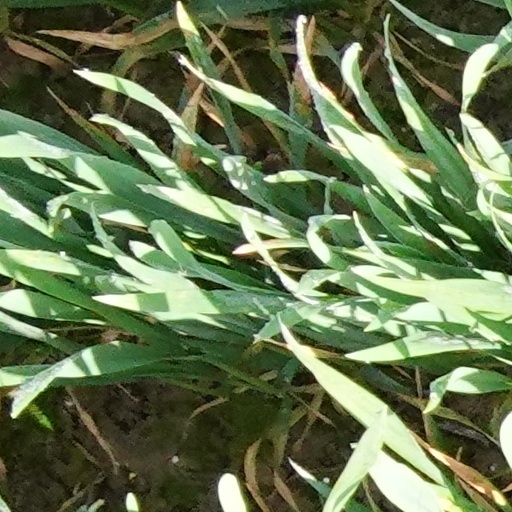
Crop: wheat